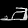
Label: Sandal